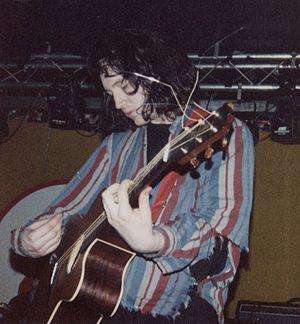
My Bloody Valentine est un groupe de shoegazing irlandais, originaire de Dublin. Il est composé du guitariste et chanteur/compositeur Kevin Shields, du batteur Colm Ó Cíosóig, de la bassiste Debbie Googe et de la chanteuse et guitariste Bilinda Butcher. Après deux albums, le groupe se sépare en 1997. Il revient officiellement dix ans plus tard et publie un nouvel album en 16 ans, intitulé MBV.
Kevin Patrick Shields, né le 21 mai 1963 à New York, est un chanteur, auteur, compositeur, guitariste et producteur qui a fondé le groupe irlandais My Bloody Valentine à la fin des années 1980, groupe reformé en novembre 2007 après 15 ans d'absence. Il a également joué avec le groupe Primal Scream à partir de 1997, a été crédité comme guitariste et producteur sur l'album Hand It Over de Dinosaur Jr, ou encore comme compositeur d'une partie de la bande-originale du film de Sofia Coppola, Lost in Translation.